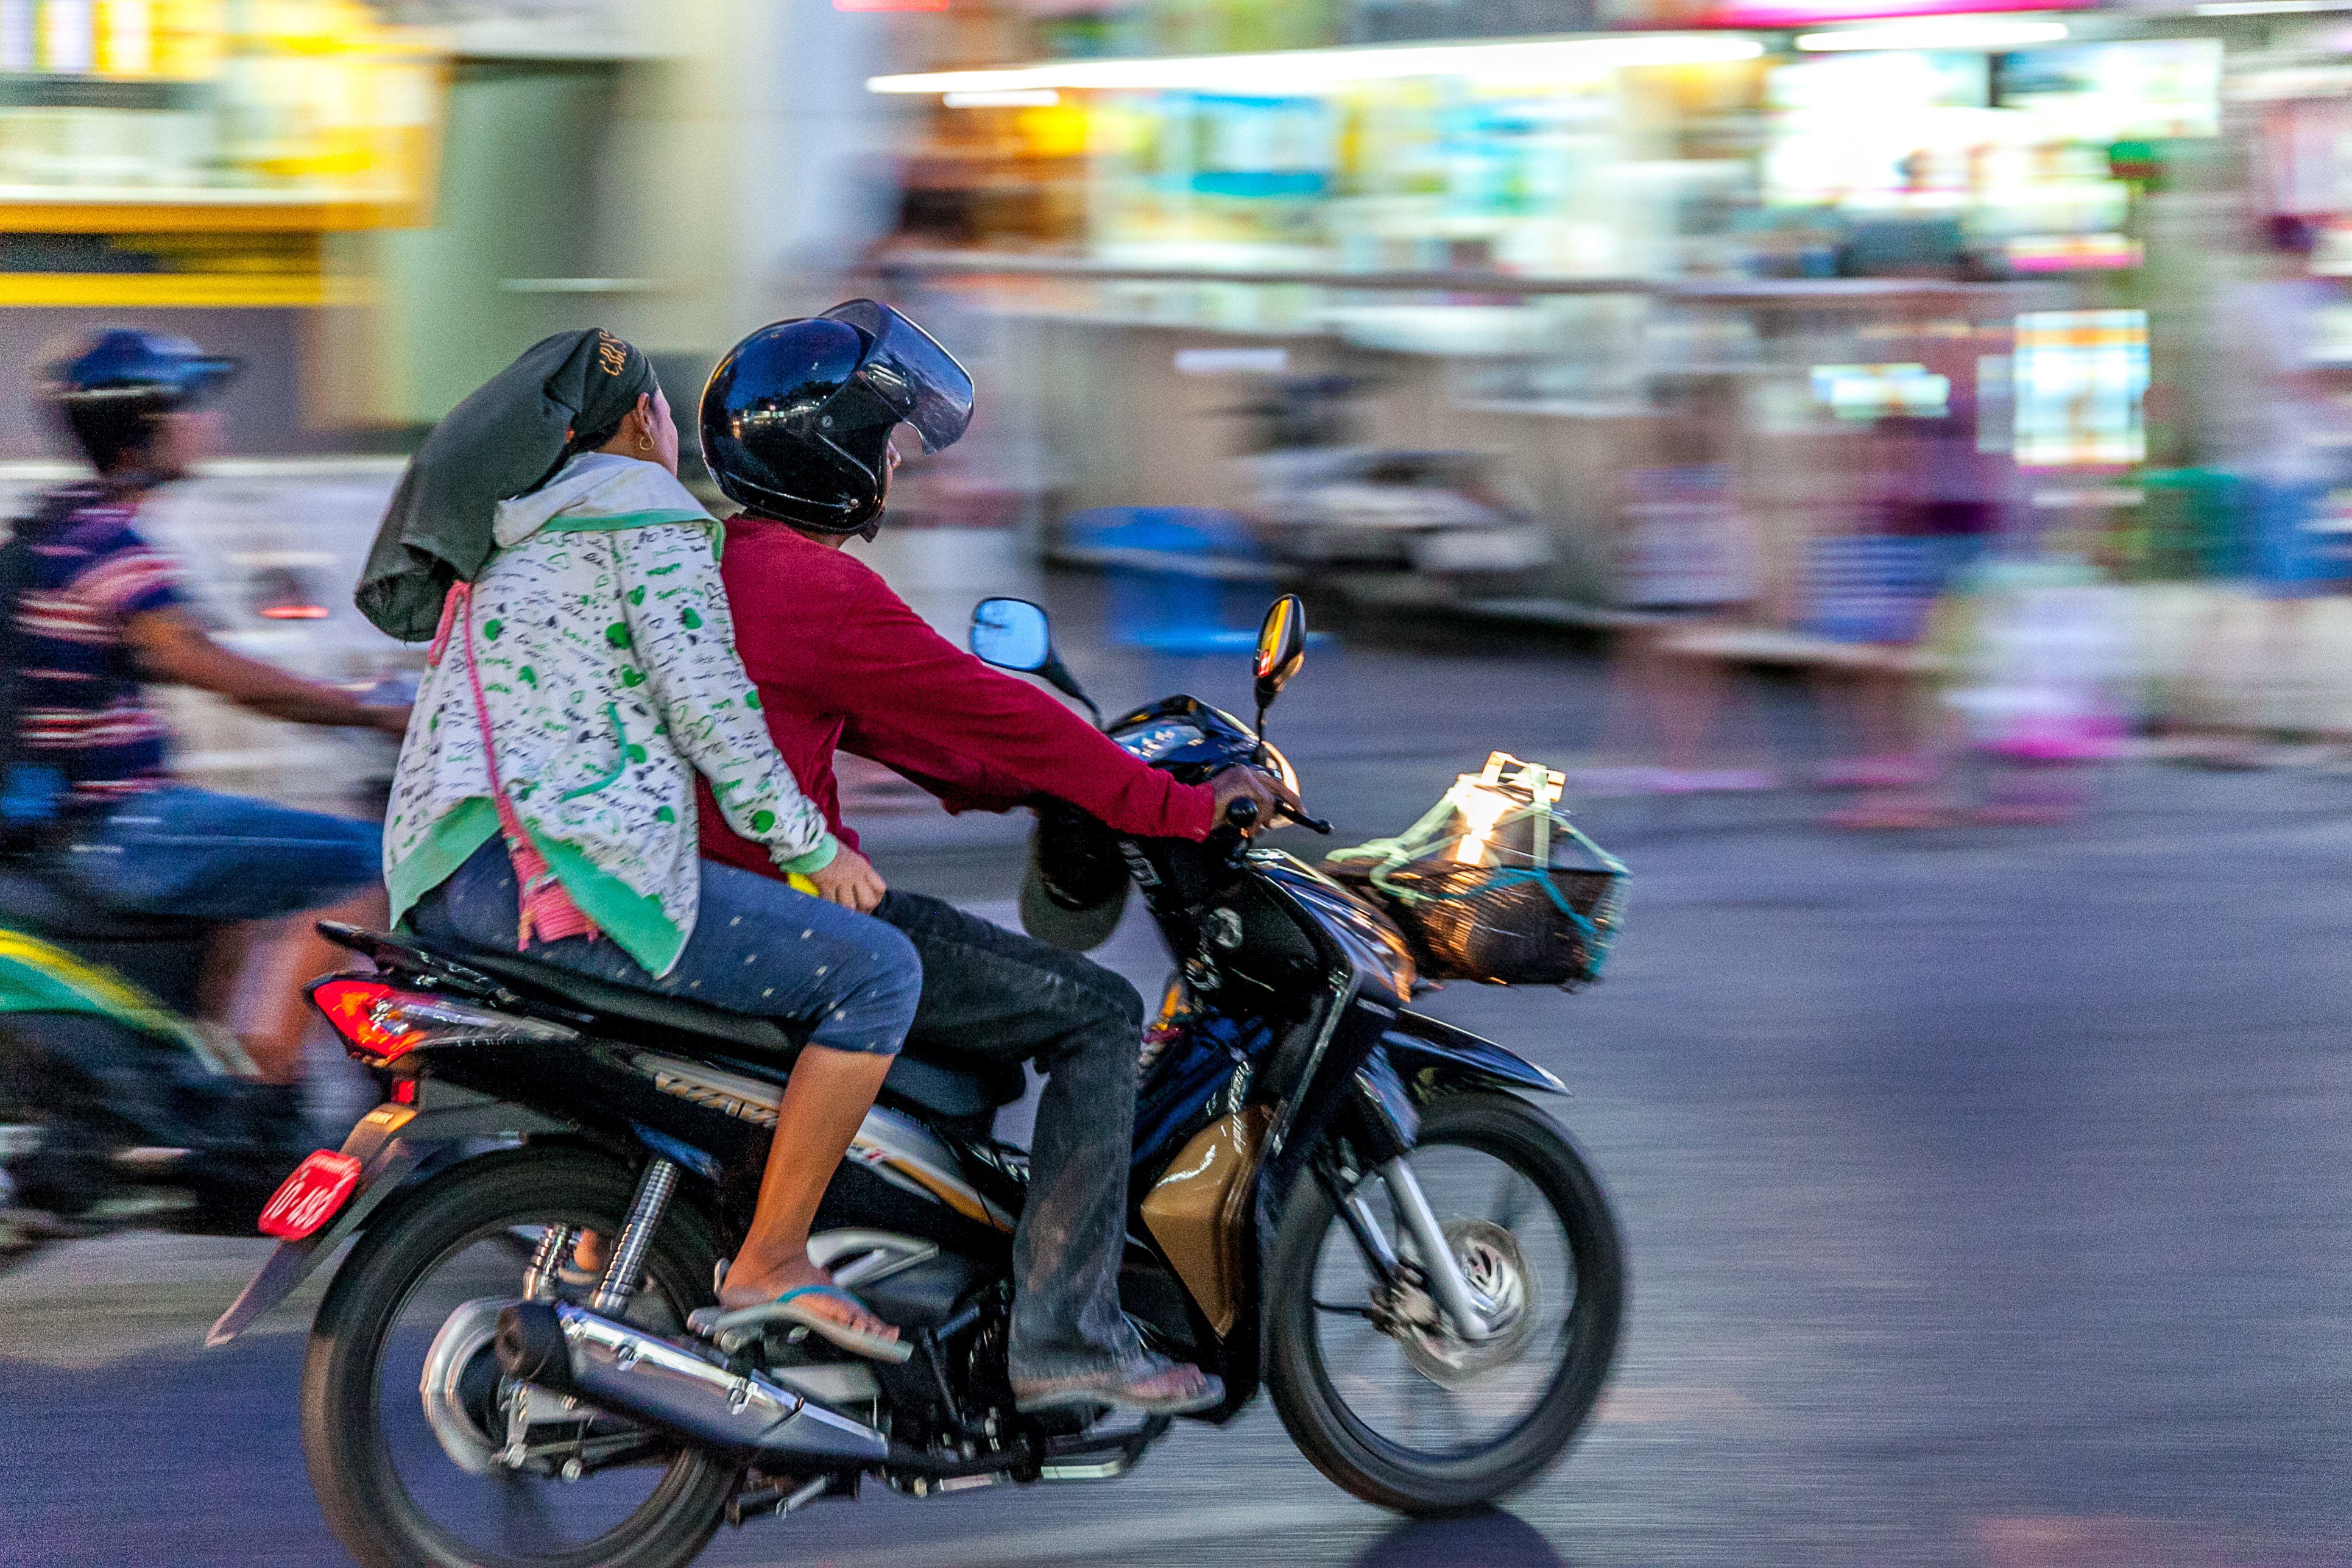
pathway, light, road, trail, street, car, jeep, bicycle, bike, travel, vehicle, motorcycle, asia, market, speed, pan, thailand, panning, thai, mai, nobody, motorcycling, phuket, normalday